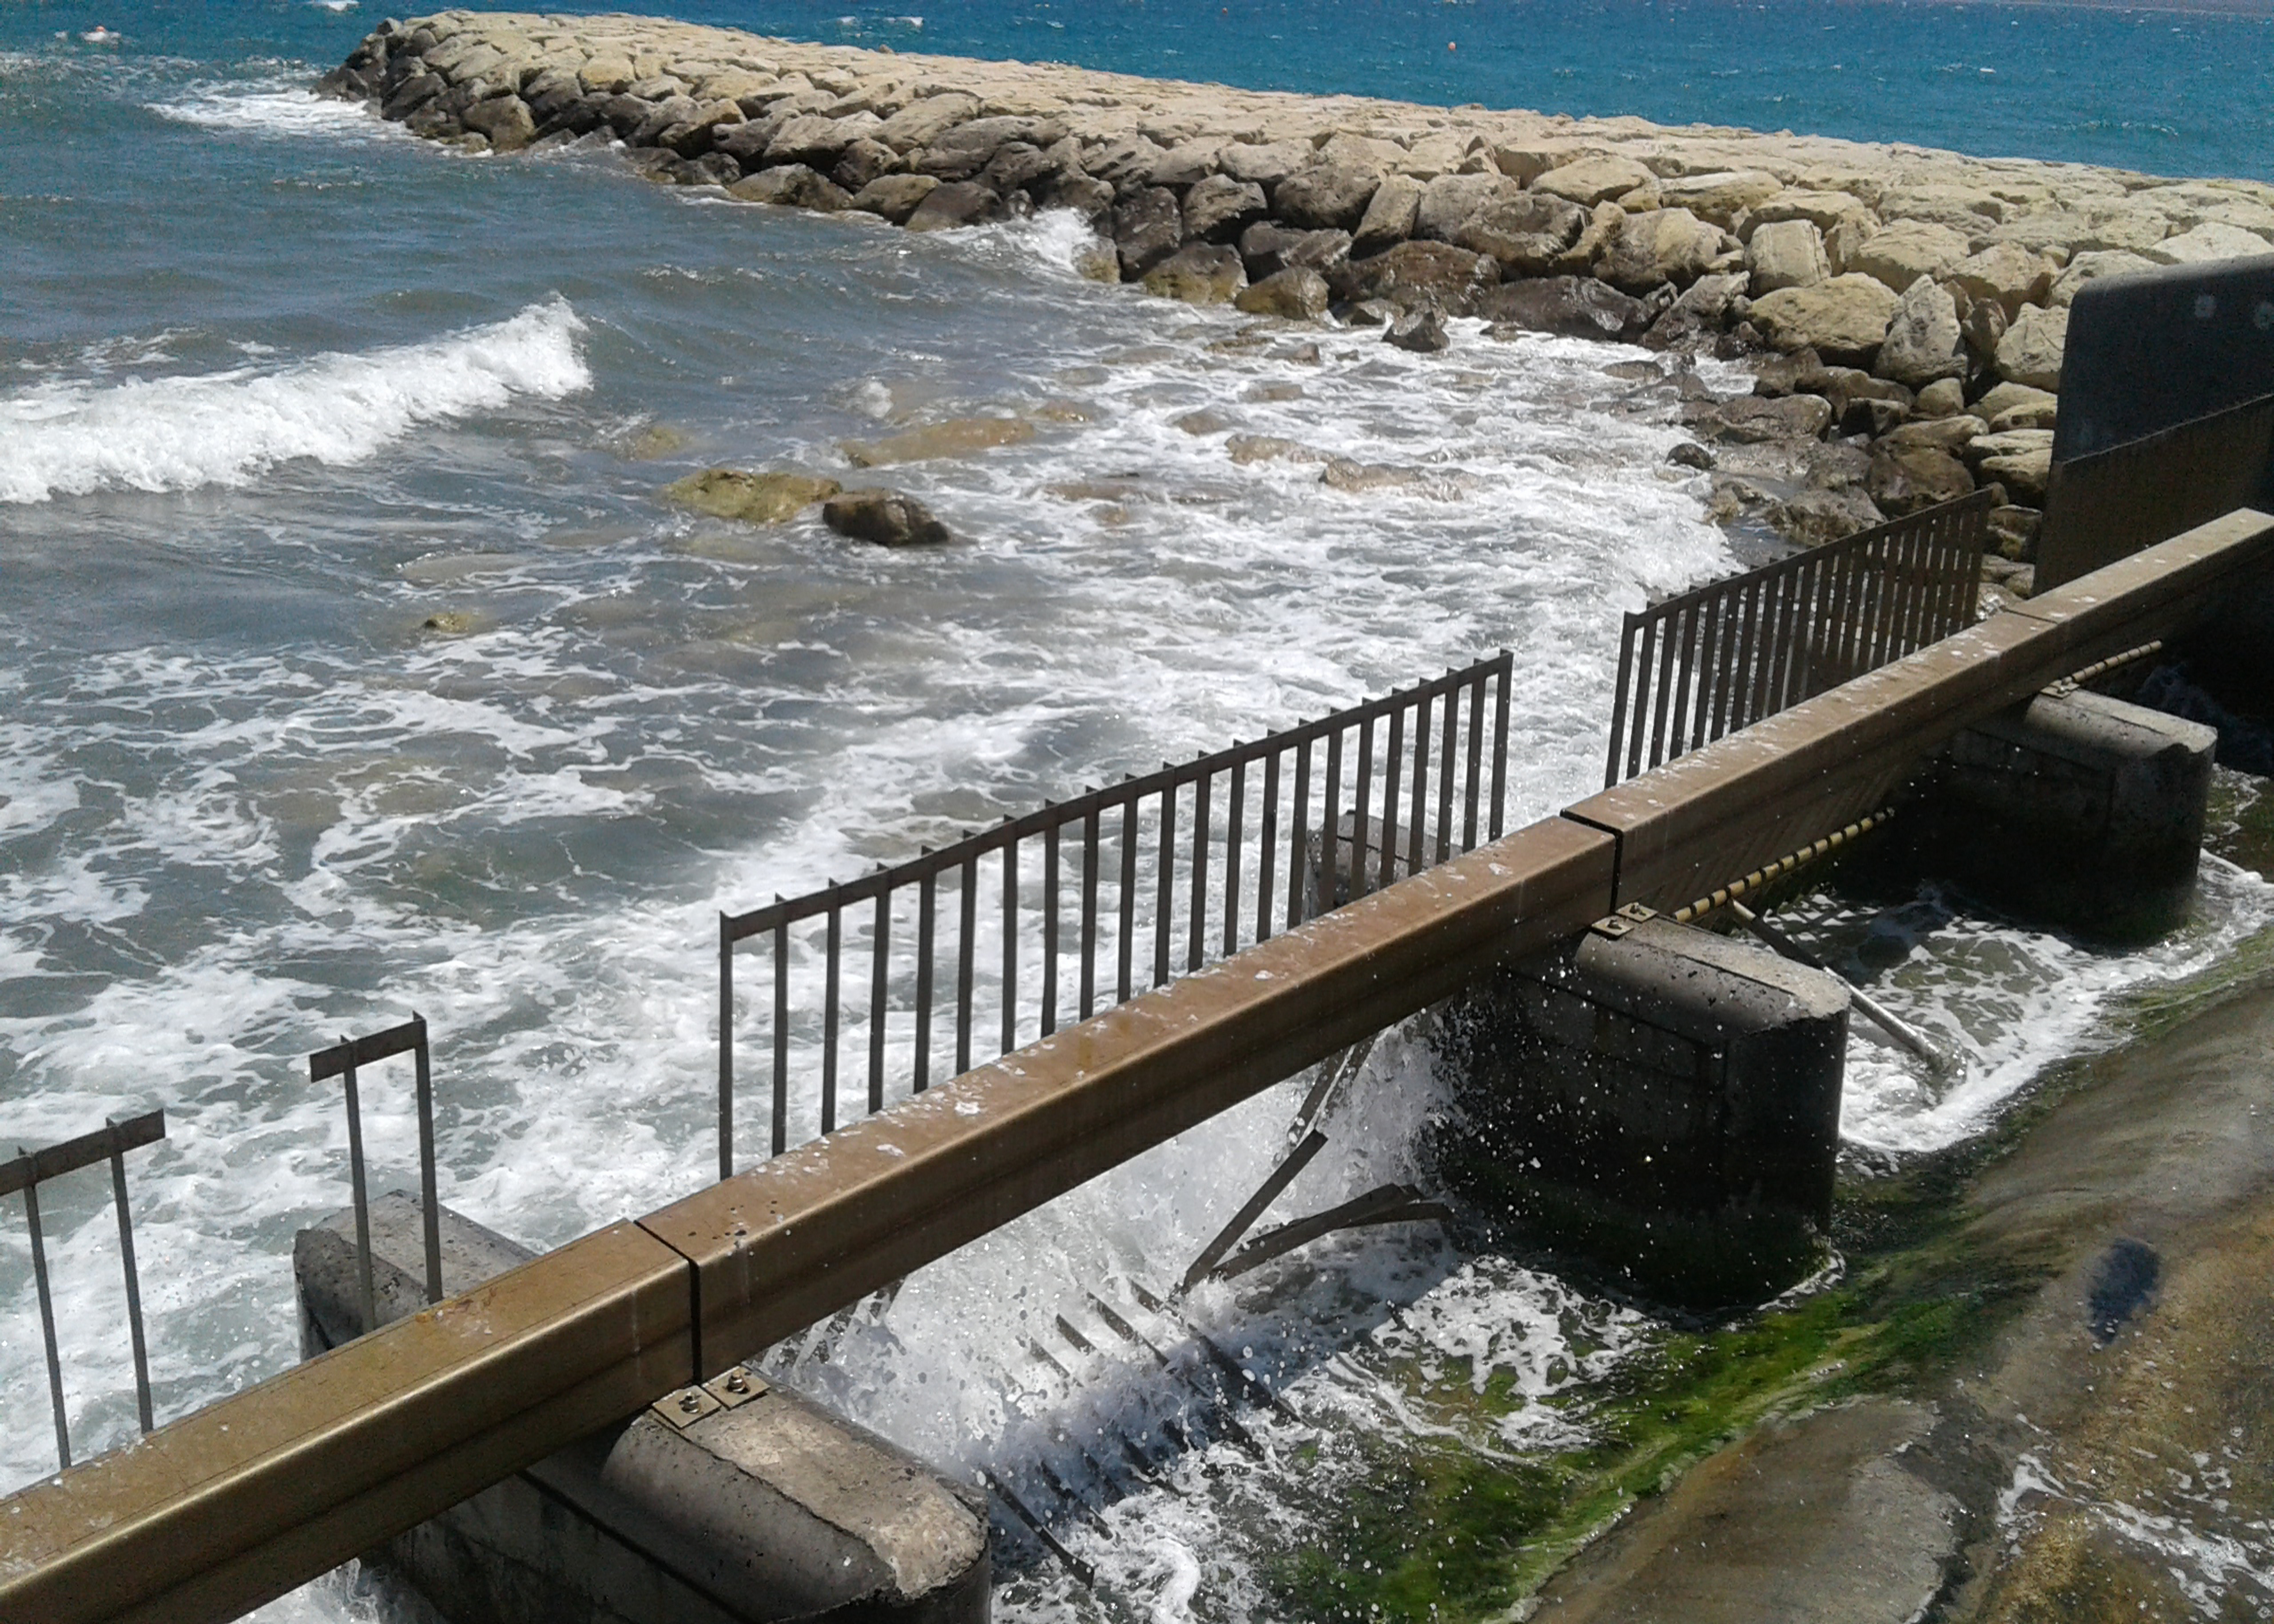
sea, rocks, water, water resources, wood, fence, watercourse, fluvial landforms of streams, wind wave, bridge, handrail, wave, rapid, landscape, winter, guard rail, ocean, nonbuilding structure, coast, dock, wind, walkway, rock, reservoir, tide, pier, dam, boardwalk, river